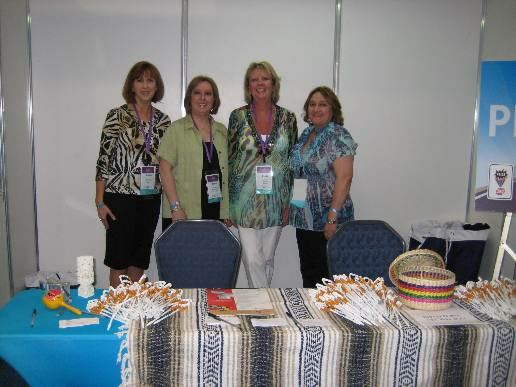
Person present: Yes